Hamburg, Iowa

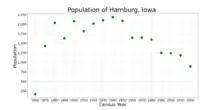
The population of Hamburg, Iowa from US census data

As of the census of 2020, there were 890 people, 365 households, and 245 families residing in the city. The population density was 793.0 inhabitants per square mile (306.2/km). There were 458 housing units at an average density of 408.1 per square mile (157.6/km). The racial makeup of the city was 93.6% White, 0.2% Black or African American, 0.3% Native American, 0.2% Asian, 0.1% Pacific Islander, 1.6% from other races and 3.9% from two or more races. Hispanic or Latino persons of any race comprised 3.4% of the population.